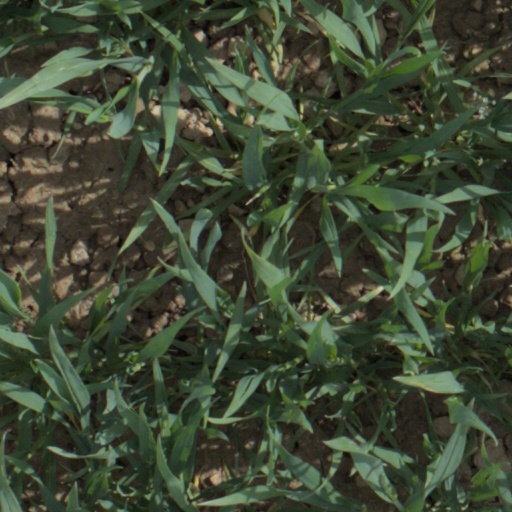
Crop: wheat